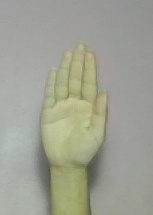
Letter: seen